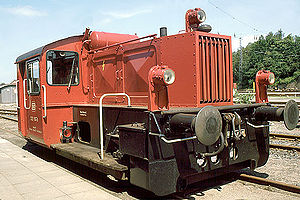
Lollandsbanen / Rullende materiel
Lollandsbanen er en dansk privatbane mellem Nykøbing F og Nakskov, indviet i 1874.